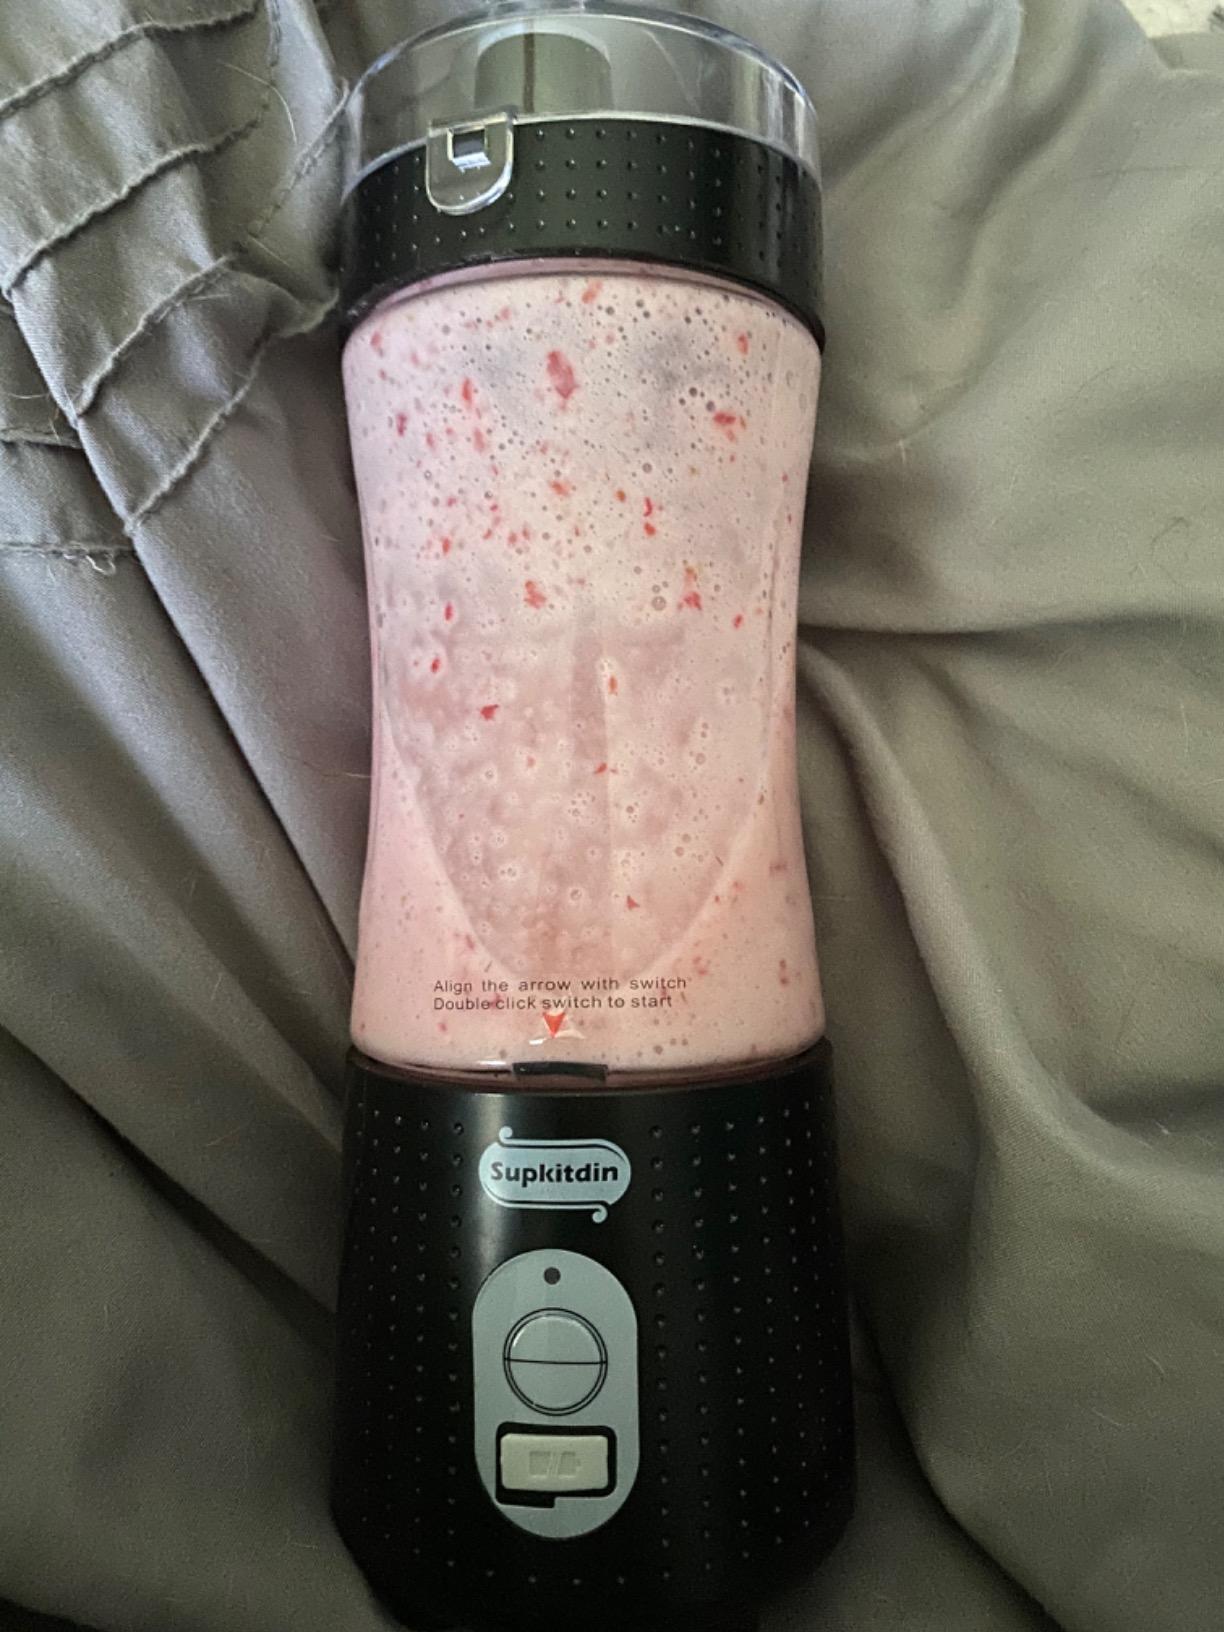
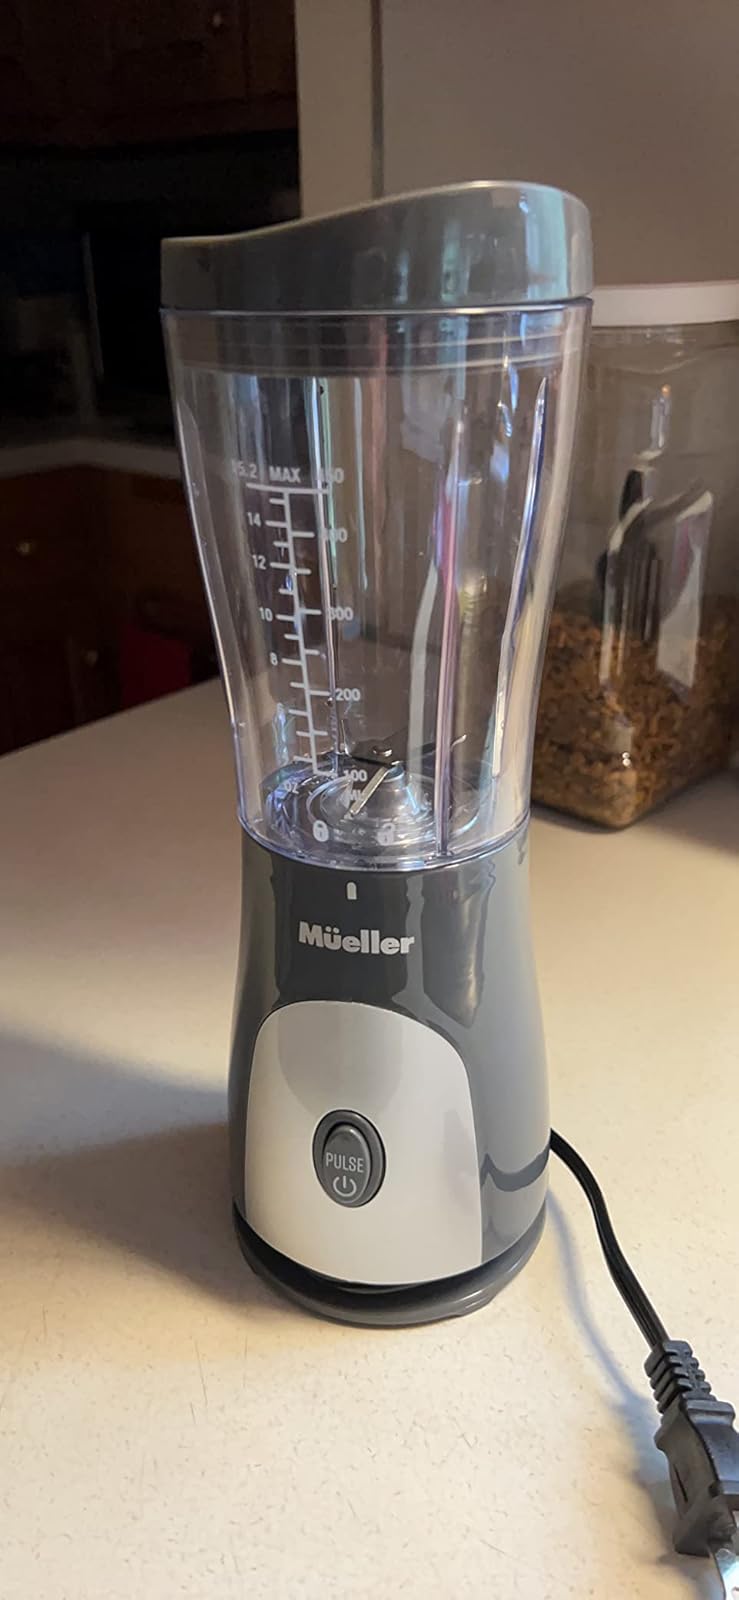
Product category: items_blender
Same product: no